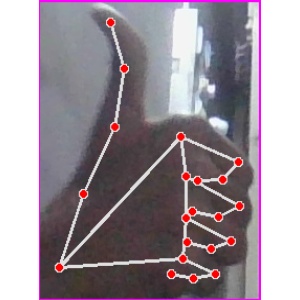
अक्षर: थ